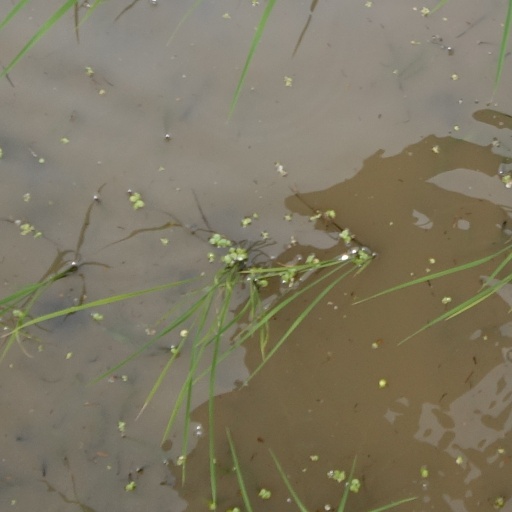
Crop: rice